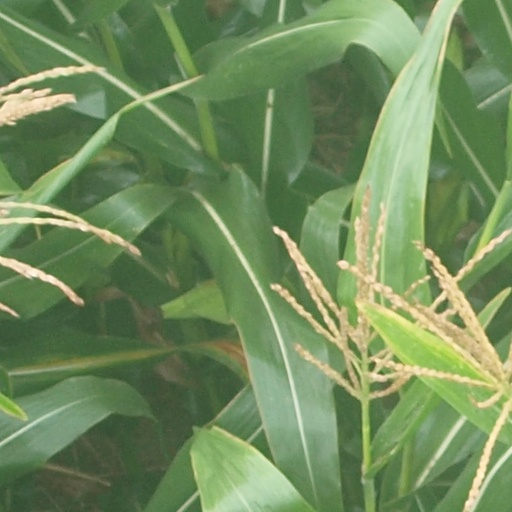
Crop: maize; corn